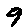
Label: 9